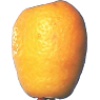
Label: kumquats